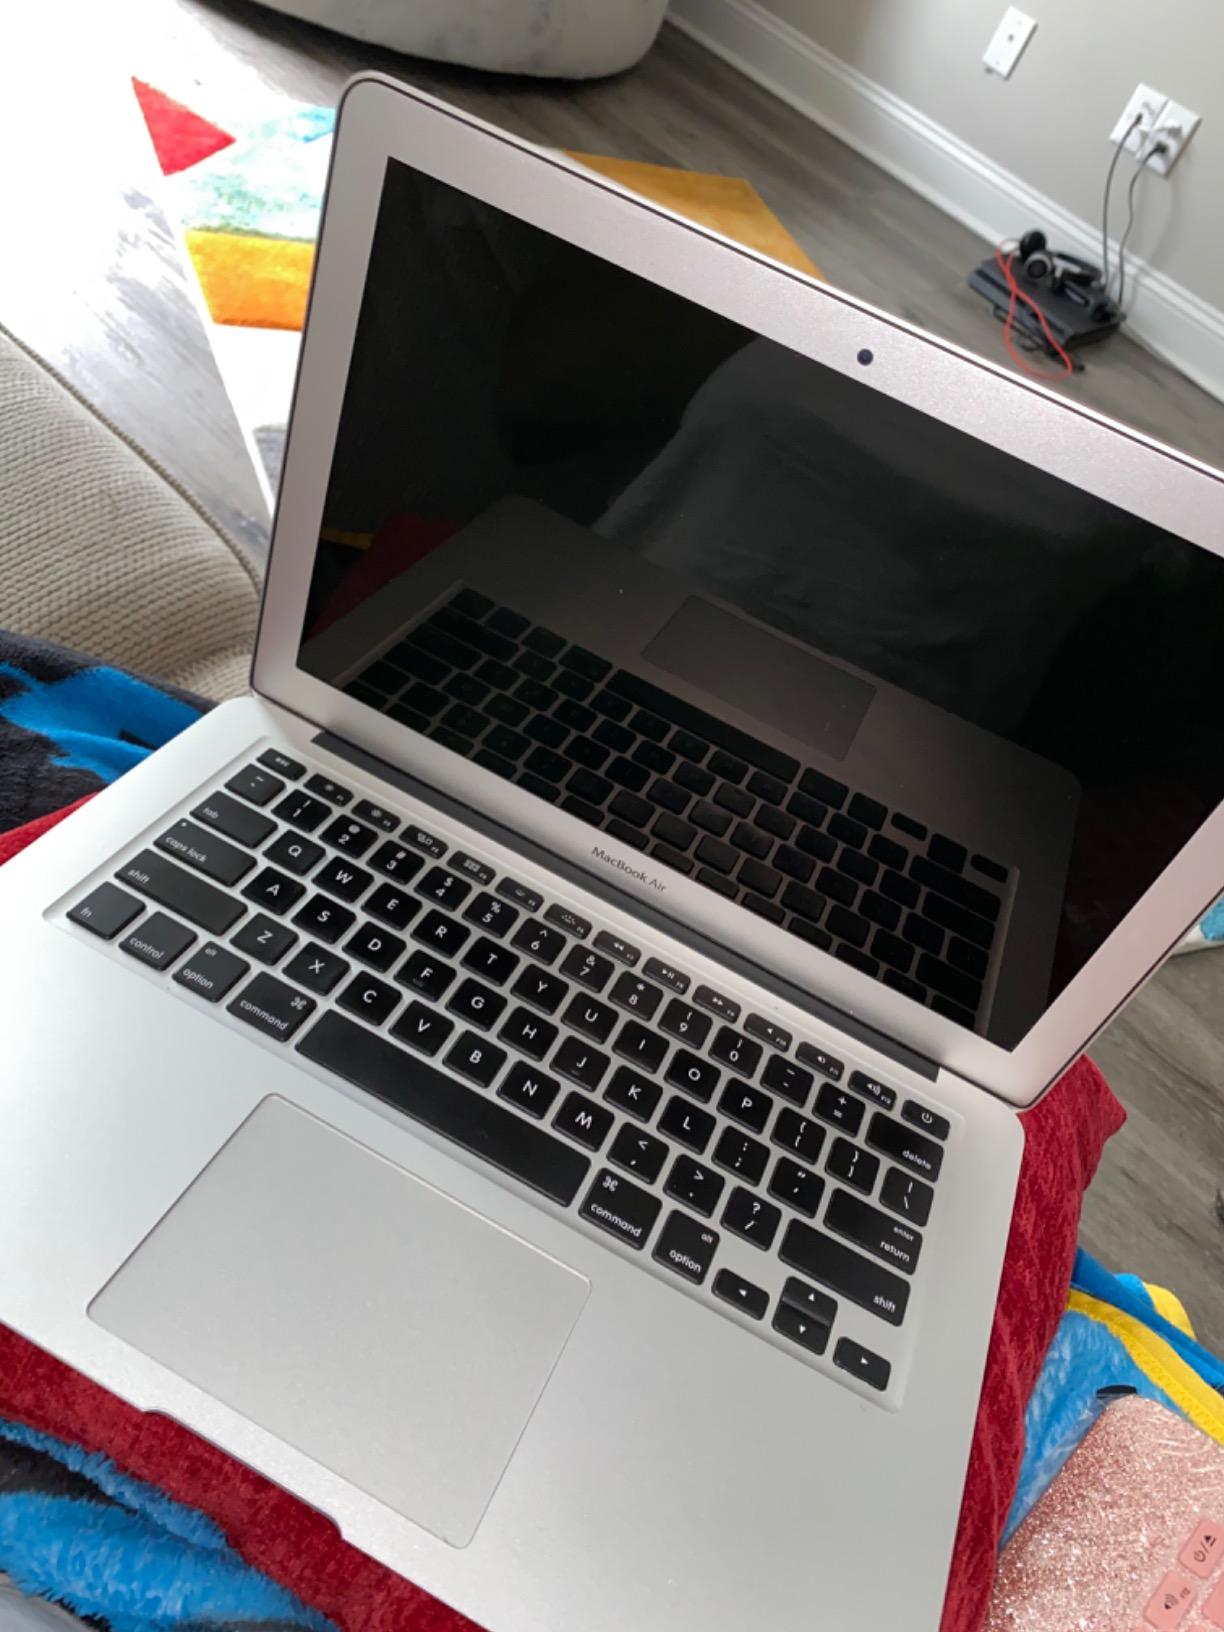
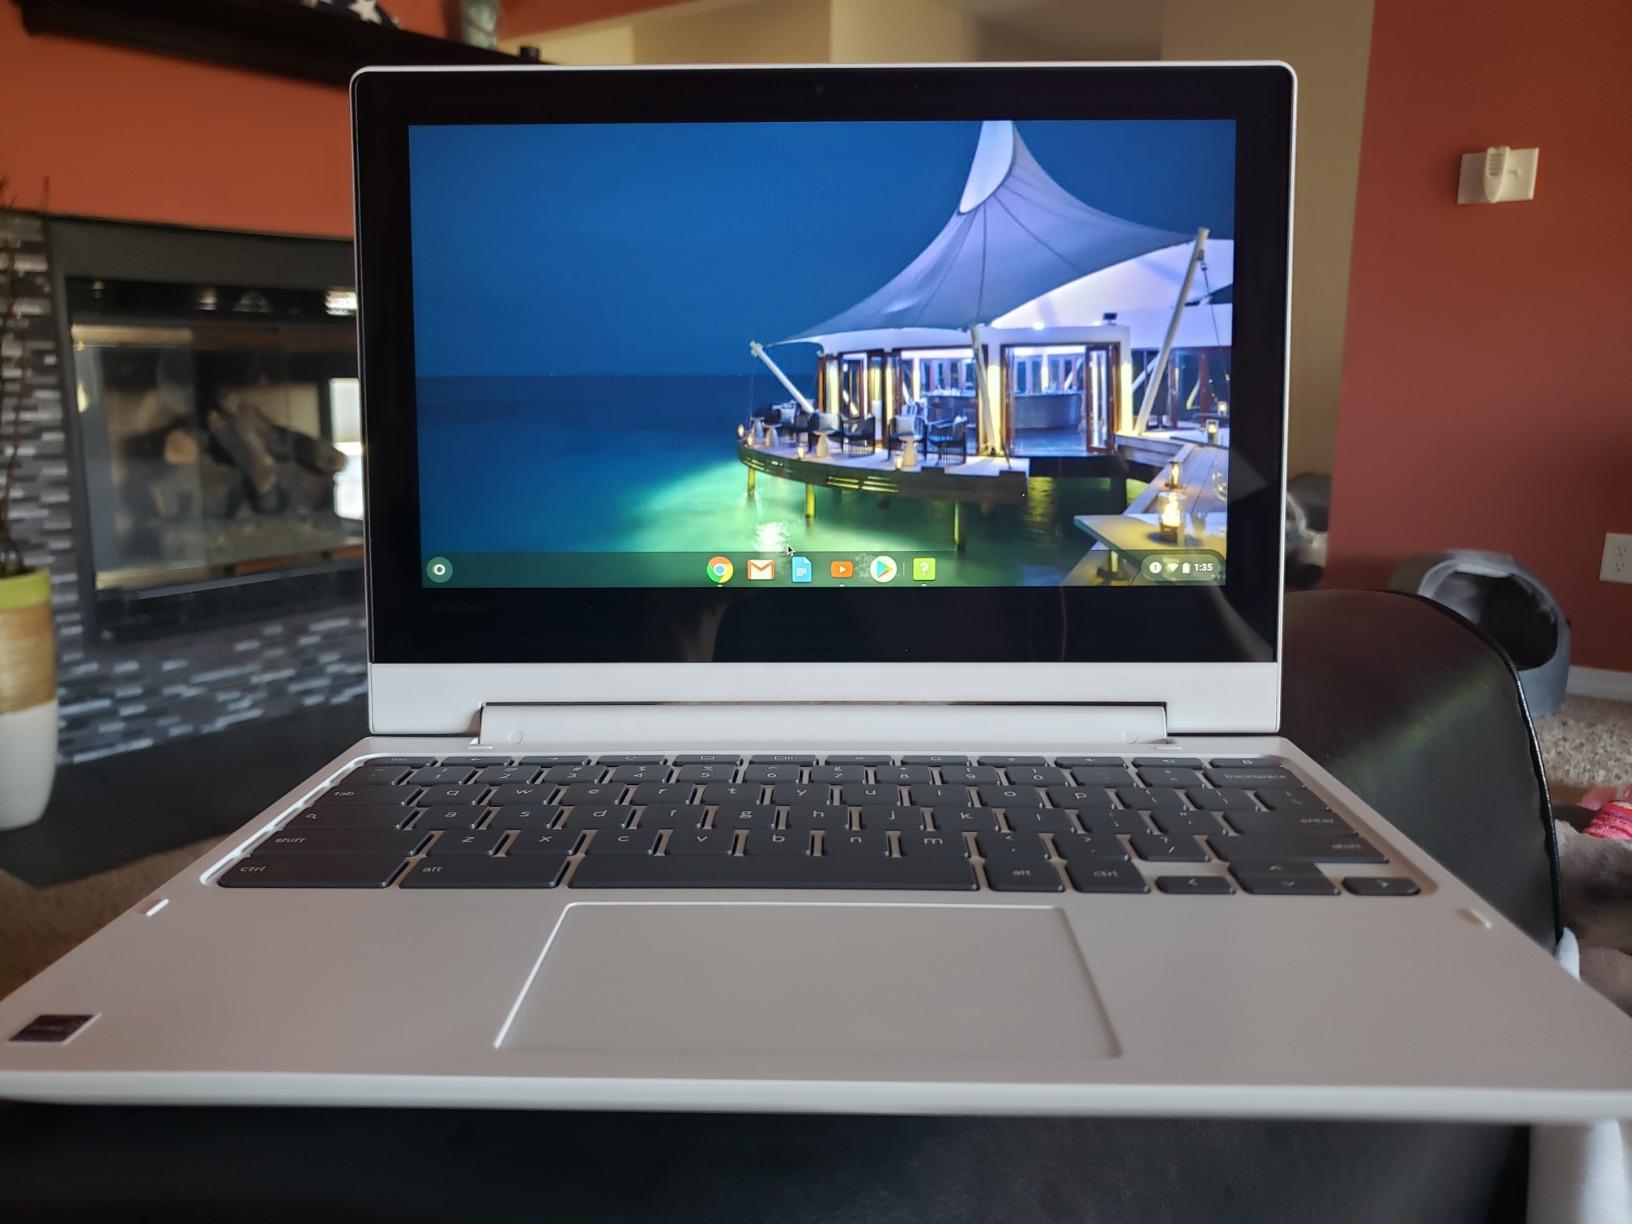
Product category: laptop
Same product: no